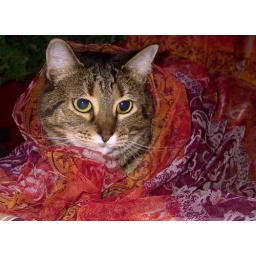
Brodie, 13, wrapped in Heather's bed curtains